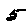
Label: 5